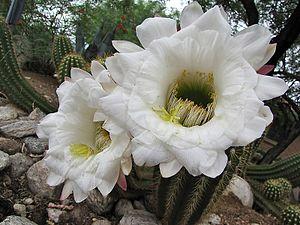
La province de La Pampa est une province du centre de l'Argentine. Elle est bordée à l'ouest par la province de Mendoza, au sud par le Río Colorado qui la sépare de la province de Río Negro, à l'est par celle de Buenos Aires et au nord par la province de San Luis et celle de Córdoba. Sa capitale est Santa Rosa.